The Dakota

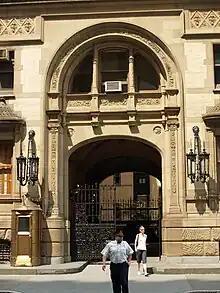
Main entrance, where John Lennon was shot

In January 1961, the Glickman Corporation paid $4.6 million (equivalent to $ million in ) for the Dakota and an adjoining lot that contained the building's boiler room. Glickman planned to build New York City's largest apartment building on the combined site. The residents announced plans to buy the building from the Glickman Corporation in April 1961 for $4.8 million (equivalent to $ million in ). Glickman dropped its plans to redevelop the Dakota and instead sold the adjacent site in August. That November, the Dakota's tenants bought the building, which became a cooperative. The Mayfair was completed on the adjacent site in 1964; according to "The New York Times", no plans were ever filed for a larger building on the Dakota's site. Under the co-op arrangement, the residents were obligated to share all maintenance and repair costs, which the Clark family had previously handled. The Dakota was one of twelve apartment buildings on Central Park West to be converted into housing cooperatives in the late 1950s and early 1960s. By the mid-1960s, members of the co-op had to pay fees of up to $14,400 a year (equivalent to $ in ), in addition to a one-time down payment of no more than $60,000 on their apartments (equivalent to $ in ). At the time, the building employed about 30 staff.